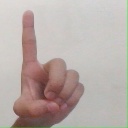
अक्षर: ड